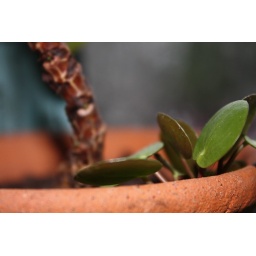
plant in pot